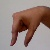
The image shows a hand gesture representing the letter 'Q' in Indian Sign Language.